91st Engineer Battalion (United States)

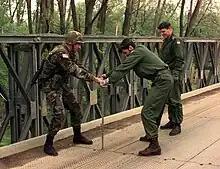
A member of the battalion working with Hungarian Army Engineers on the Brcko Bridge in Bosnia and Herzegovina, on 26 April 1999

On 28 November 1951, the 91st Engineer General Service Regiment was redesignated the 91st Engineer Combat Battalion, and on 14 January 1952 it was reactivated at Fort Belvoir, Virginia. It was redesignated the 91st Engineer Battalion (Combat) on 20 May 1953. It remained at Fort Belvoir until it was inactivated on 20 May 1971.